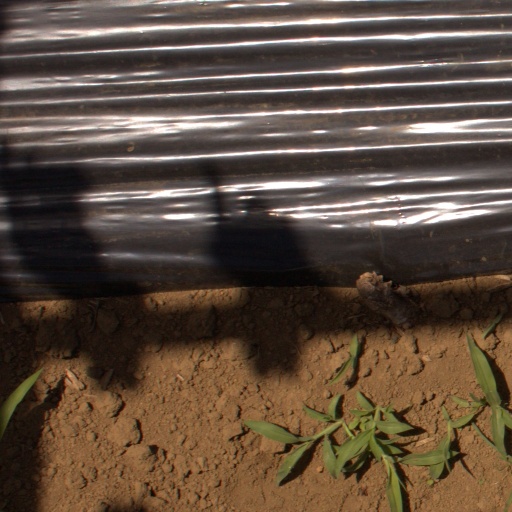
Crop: Jerusalem artichoke